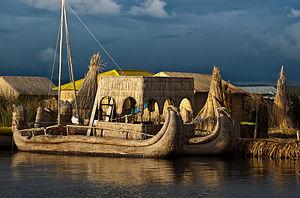
Un balsa désigne, en langue Aymara, un type de bateau en totora utilisé par les indiens Aymaras et Uros pour naviguer sur le Lac Titicaca.
On appelle « roseau » diverses plantes des sols humides d'assez grande taille, à tige creuse et rigide, plus ou moins ligneuse. Il s'agit d'un terme ambigu qui en général, en français, peut désigner des poacées, appartenant particulièrement aux genres Arundo ou Phragmites.